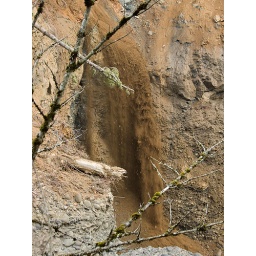
Dirt falls. The height is about 100 ft. The gray rocks in the forground are 1-2 feet in diameter.